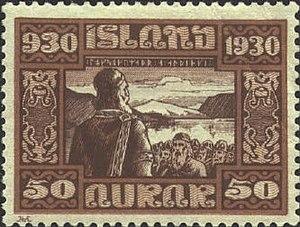
Le royaume d'Islande est le régime politique de l'Islande du 1ᵉʳ décembre 1918 au 17 juin 1944, date à laquelle la république est proclamée. Monarchie constitutionnelle, il succède à l'État autonome islandais et représente la fin de la lutte pour l'indépendance en Islande, qui était sous le contrôle de la couronne norvégienne puis danoise depuis 1262.